Wales bucket hat

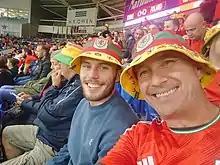
Wales football fans wearing bucket hats

The Wales bucket hat is a colourful bucket hat worn by supporters particularly of the Wales national football team. The hat was originally red, yellow and green, designed by Spirit of '58. It initially gained wide popularity during Wales's participation in the UEFA Euro 2016 championships. Other designs of the bucket hat have subsequently become available. Giant versions of the bucket hats were placed in city centres around Wales during the 2022 FIFA World Cup.